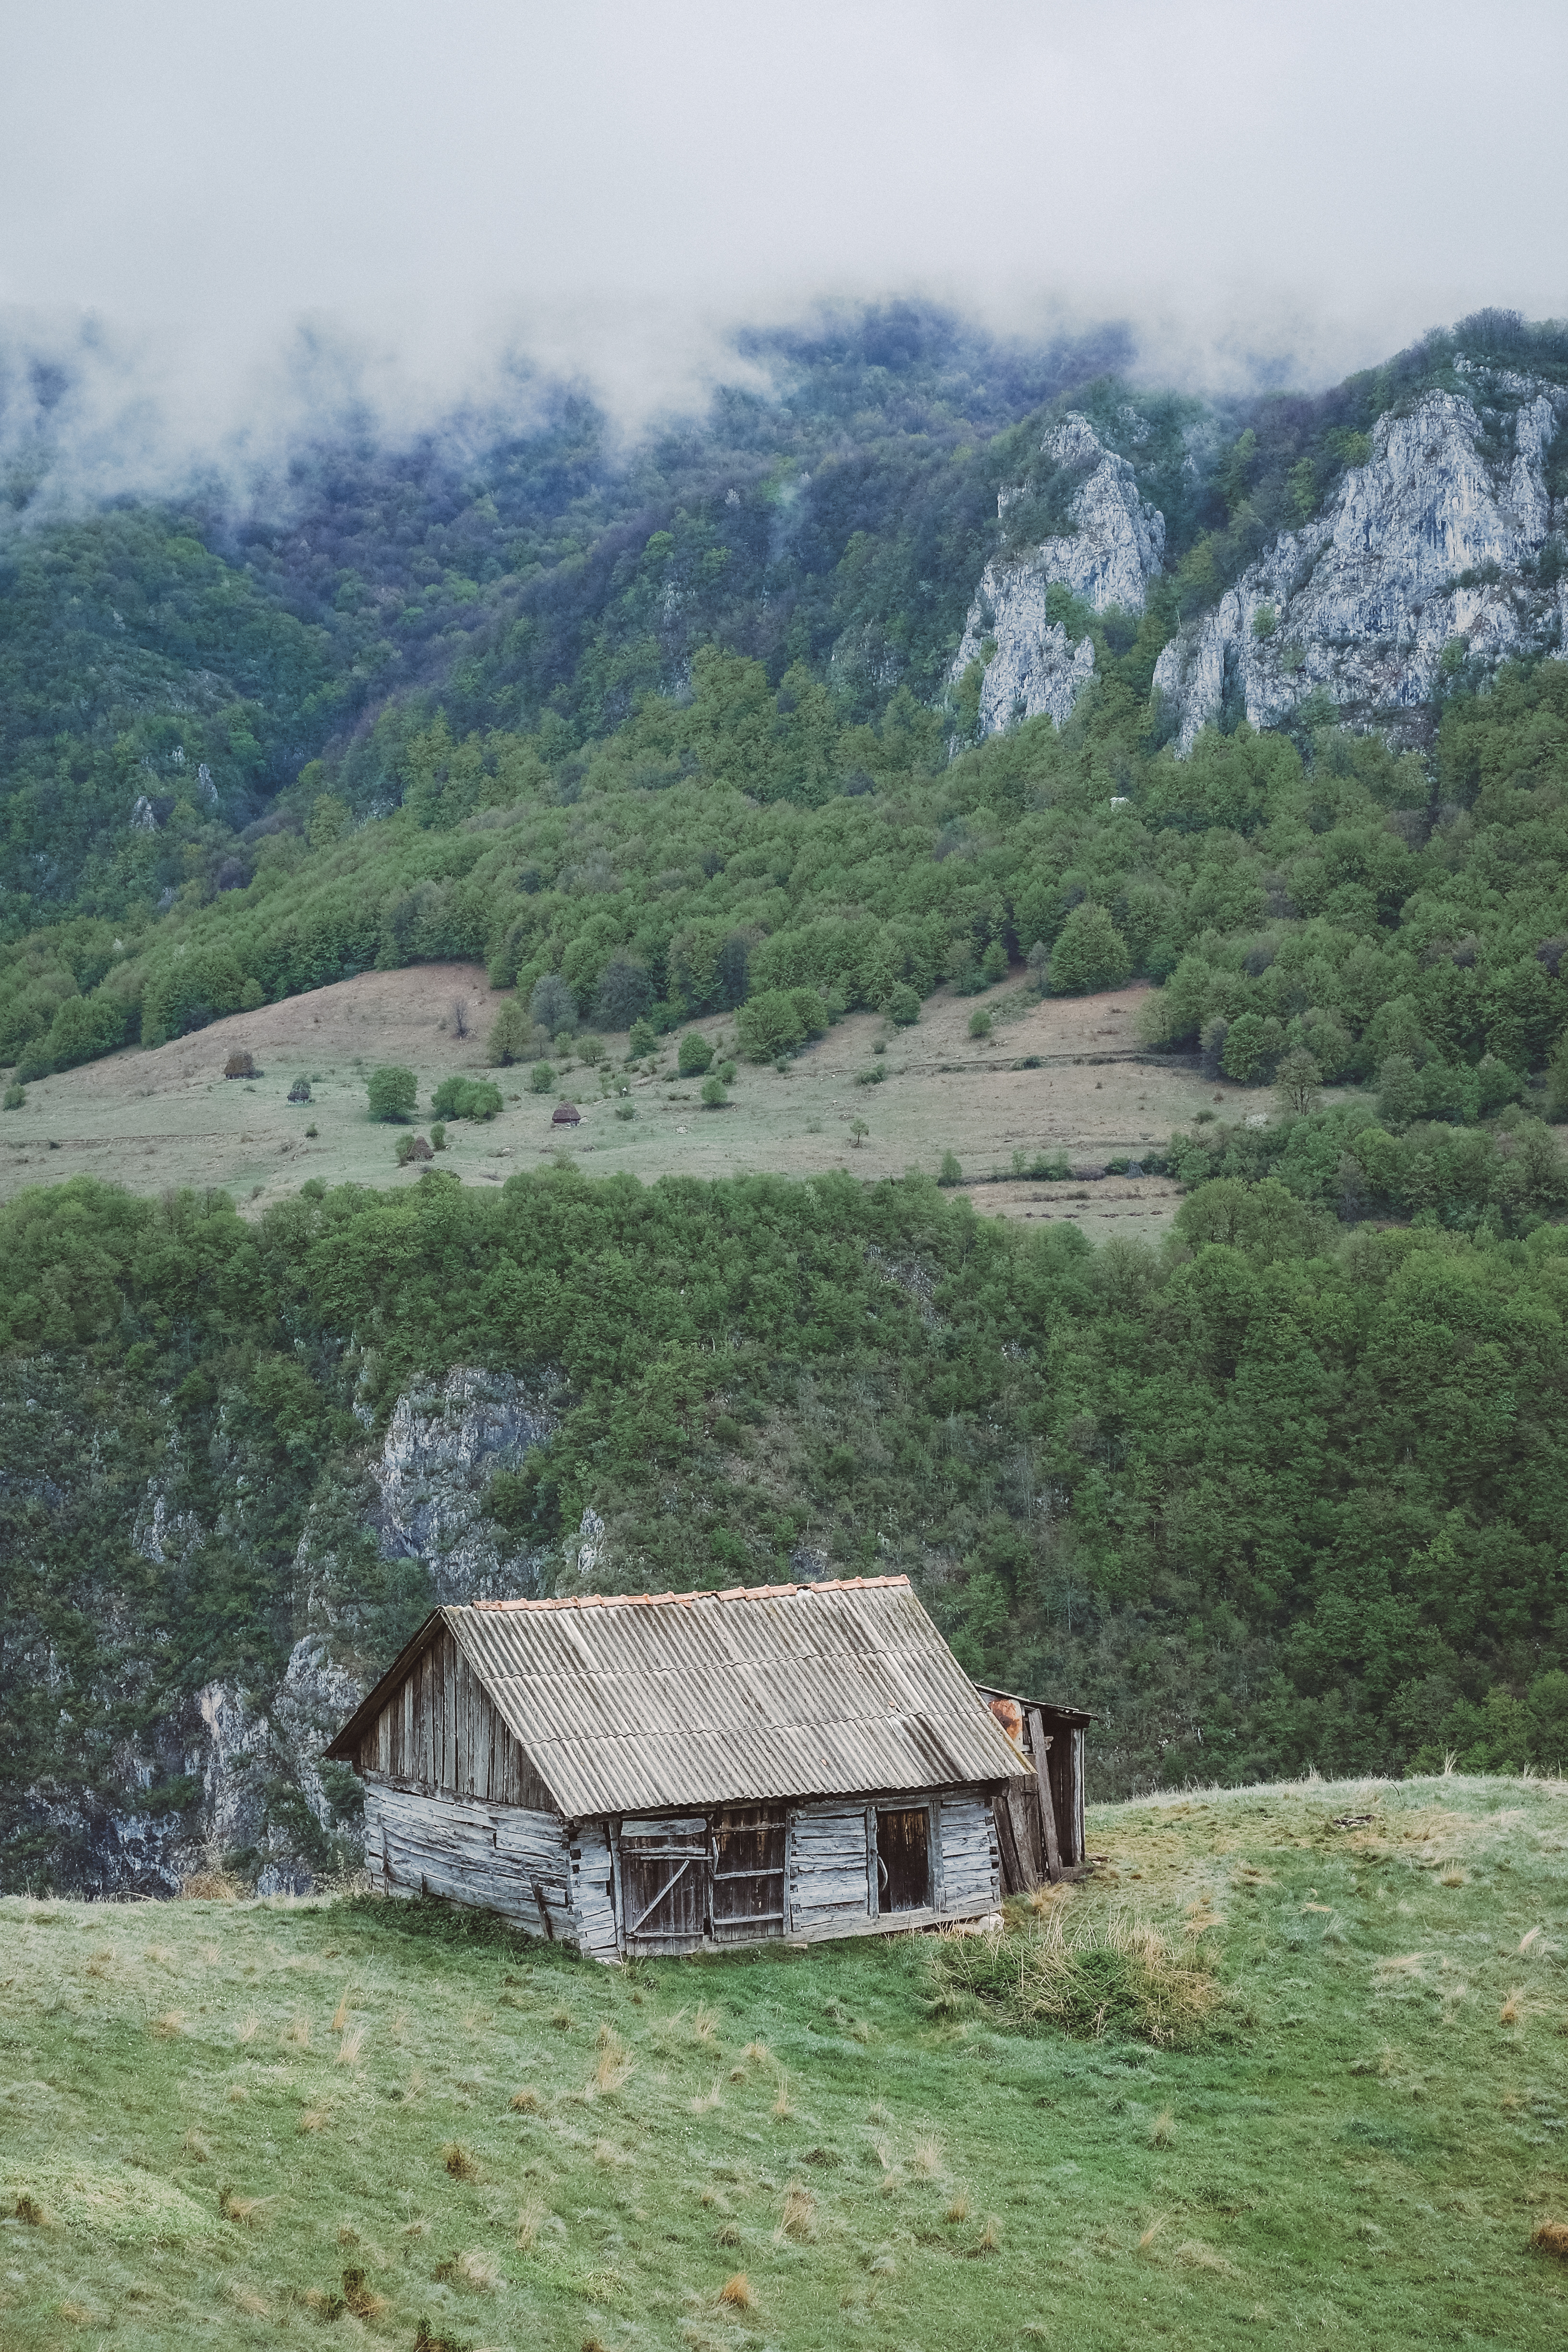
wilderness, mountain, farm, hill, valley, mountain range, hut, village, agriculture, highland, plateau, rural area, mountainous landforms